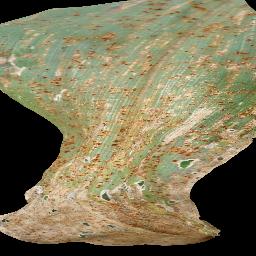
Label: Corn_(Maize)___Common_Rust